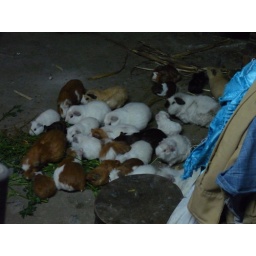
guinea pigs in village house